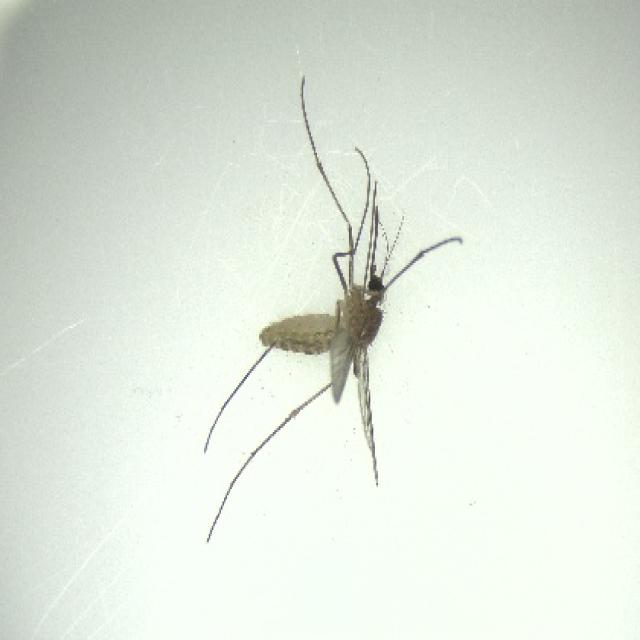
Species: culex_pipiens